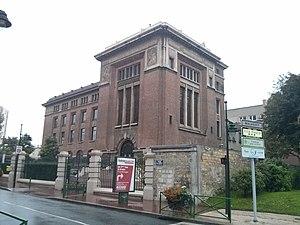
Faculté de droit de l'université René-Descartes - Paris V
Cet article recense les monuments historiques des Hauts-de-Seine, en France.
L’École supérieure d’électricité, connue sous le nom Supélec, était une école d'ingénieur française fondée en 1894 par Eleuthère Mascart, physicien et secrétaire perpétuel de l'Académie des sciences. Elle était l'une des écoles d'ingénieurs françaises habilitées à délivrer un diplôme d'ingénieur.
CentraleSupélec est l'une des 205 écoles d'ingénieurs françaises accréditées au 1ᵉʳ septembre 2019 à délivrer un diplôme d'ingénieur et est un « établissement-composante » de l'Université Paris-Saclay.
La faculté de droit, d'économie et de gestion de l'Université de Paris est une unité de formation et de recherche universitaire située à proximité de la porte de Vanves, à Malakoff au sud-ouest de Paris, commune limitrophe des quatorzième et quinzième arrondissements.